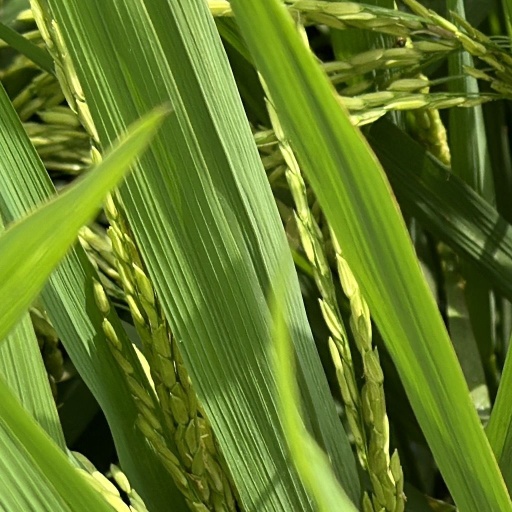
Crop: rice